Nagoya Hotel

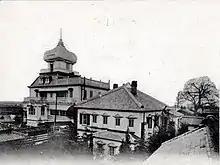
Nagoya Hotel c. 1900 with its landmark dome

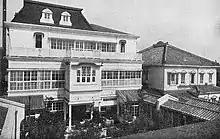
Nagoya Hotel in a later time, without dome

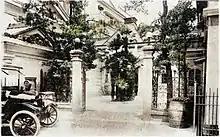
Street entrance, c. 1920s

It was constructed in 1888 out of wood in a Western style. It offered Japanese rooms as well as Western-style rooms. The proprietor in 1901 was T. Takata. The proprietor was by trade a carpenter who designed the dining room in maple and "hinoki", as well as reading rooms, smoking rooms and card rooms. On the exterior the hotel had a large dome-shaped roof that could be seen above the rest of the surrounding buildings.